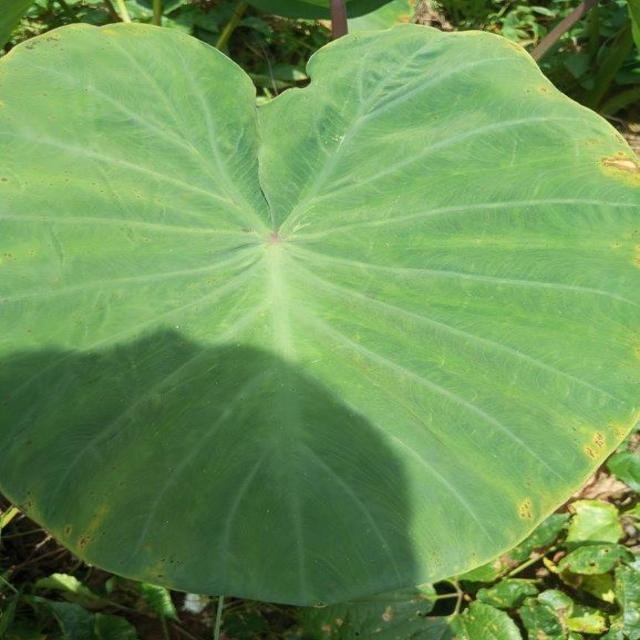
Label: Early_Blight